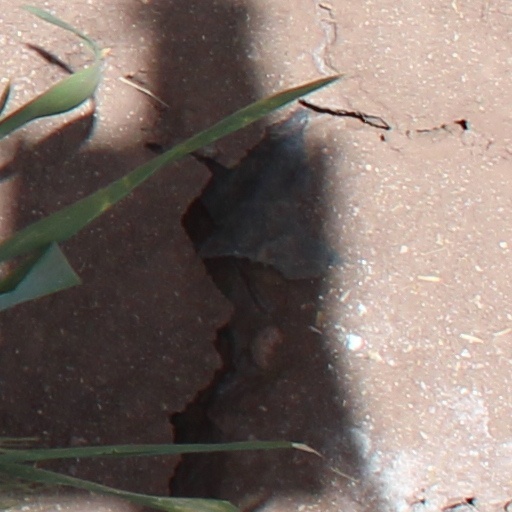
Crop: wheat